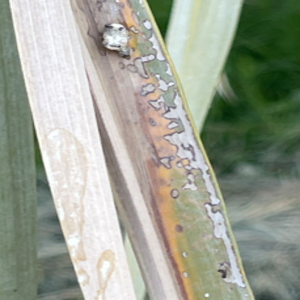
Label: Black Scorch